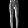
Label: Trouser